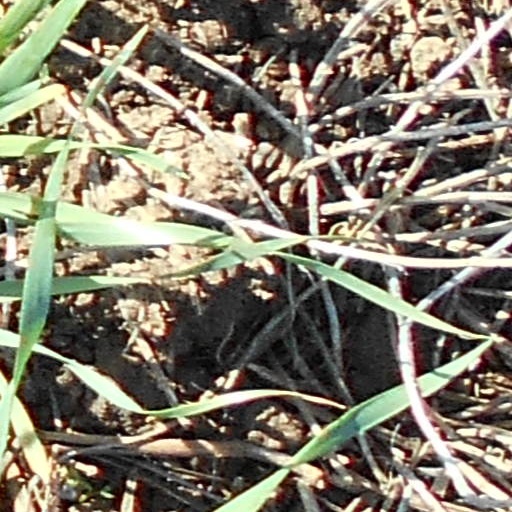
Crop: wheat